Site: brandenburg
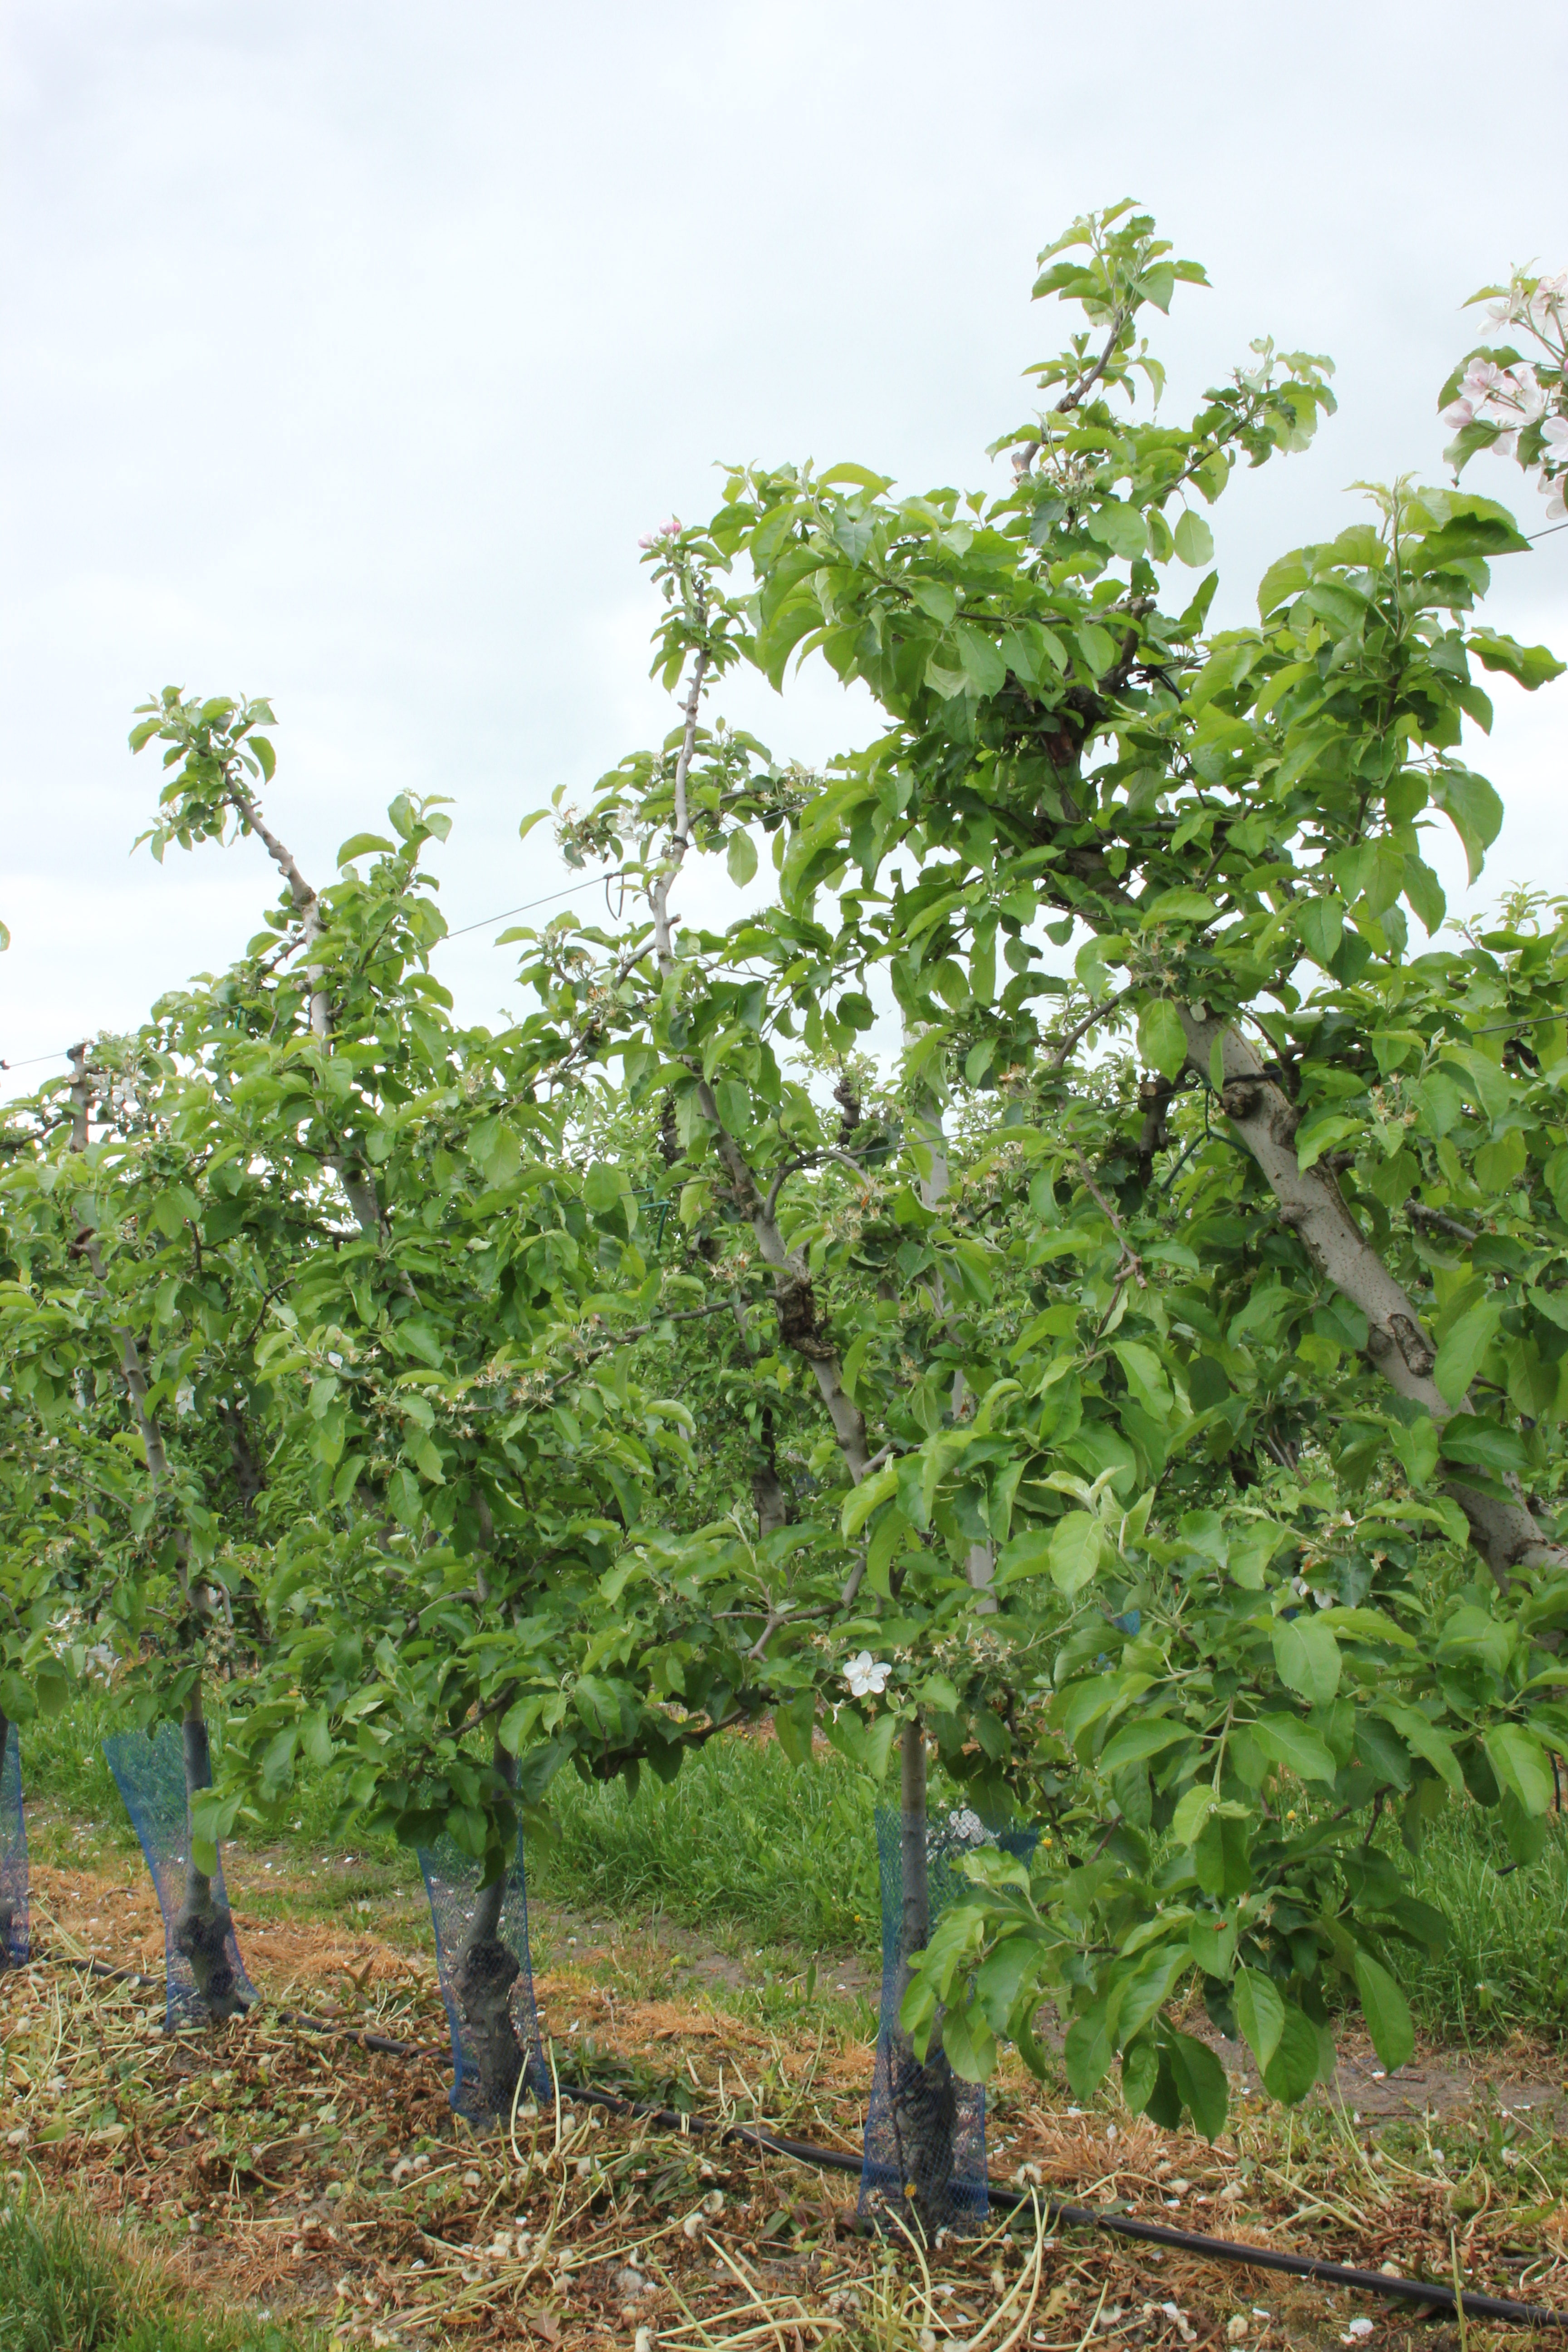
Growth stage (BBCH 67): Flowering